Musquodoboit Harbour, Nova Scotia

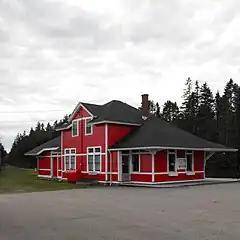
The local railway station is now a museum.

The community was settled in the 1780s mainly by Loyalists. Through the late 18th and early 19th centuries many settlers from Scotland, England and Germany immigrated to the area and they still have descendants in the area, evidenced by prominent family names such as Tibbo, Rowlings, Anderson, Gaetz, and Bayers.